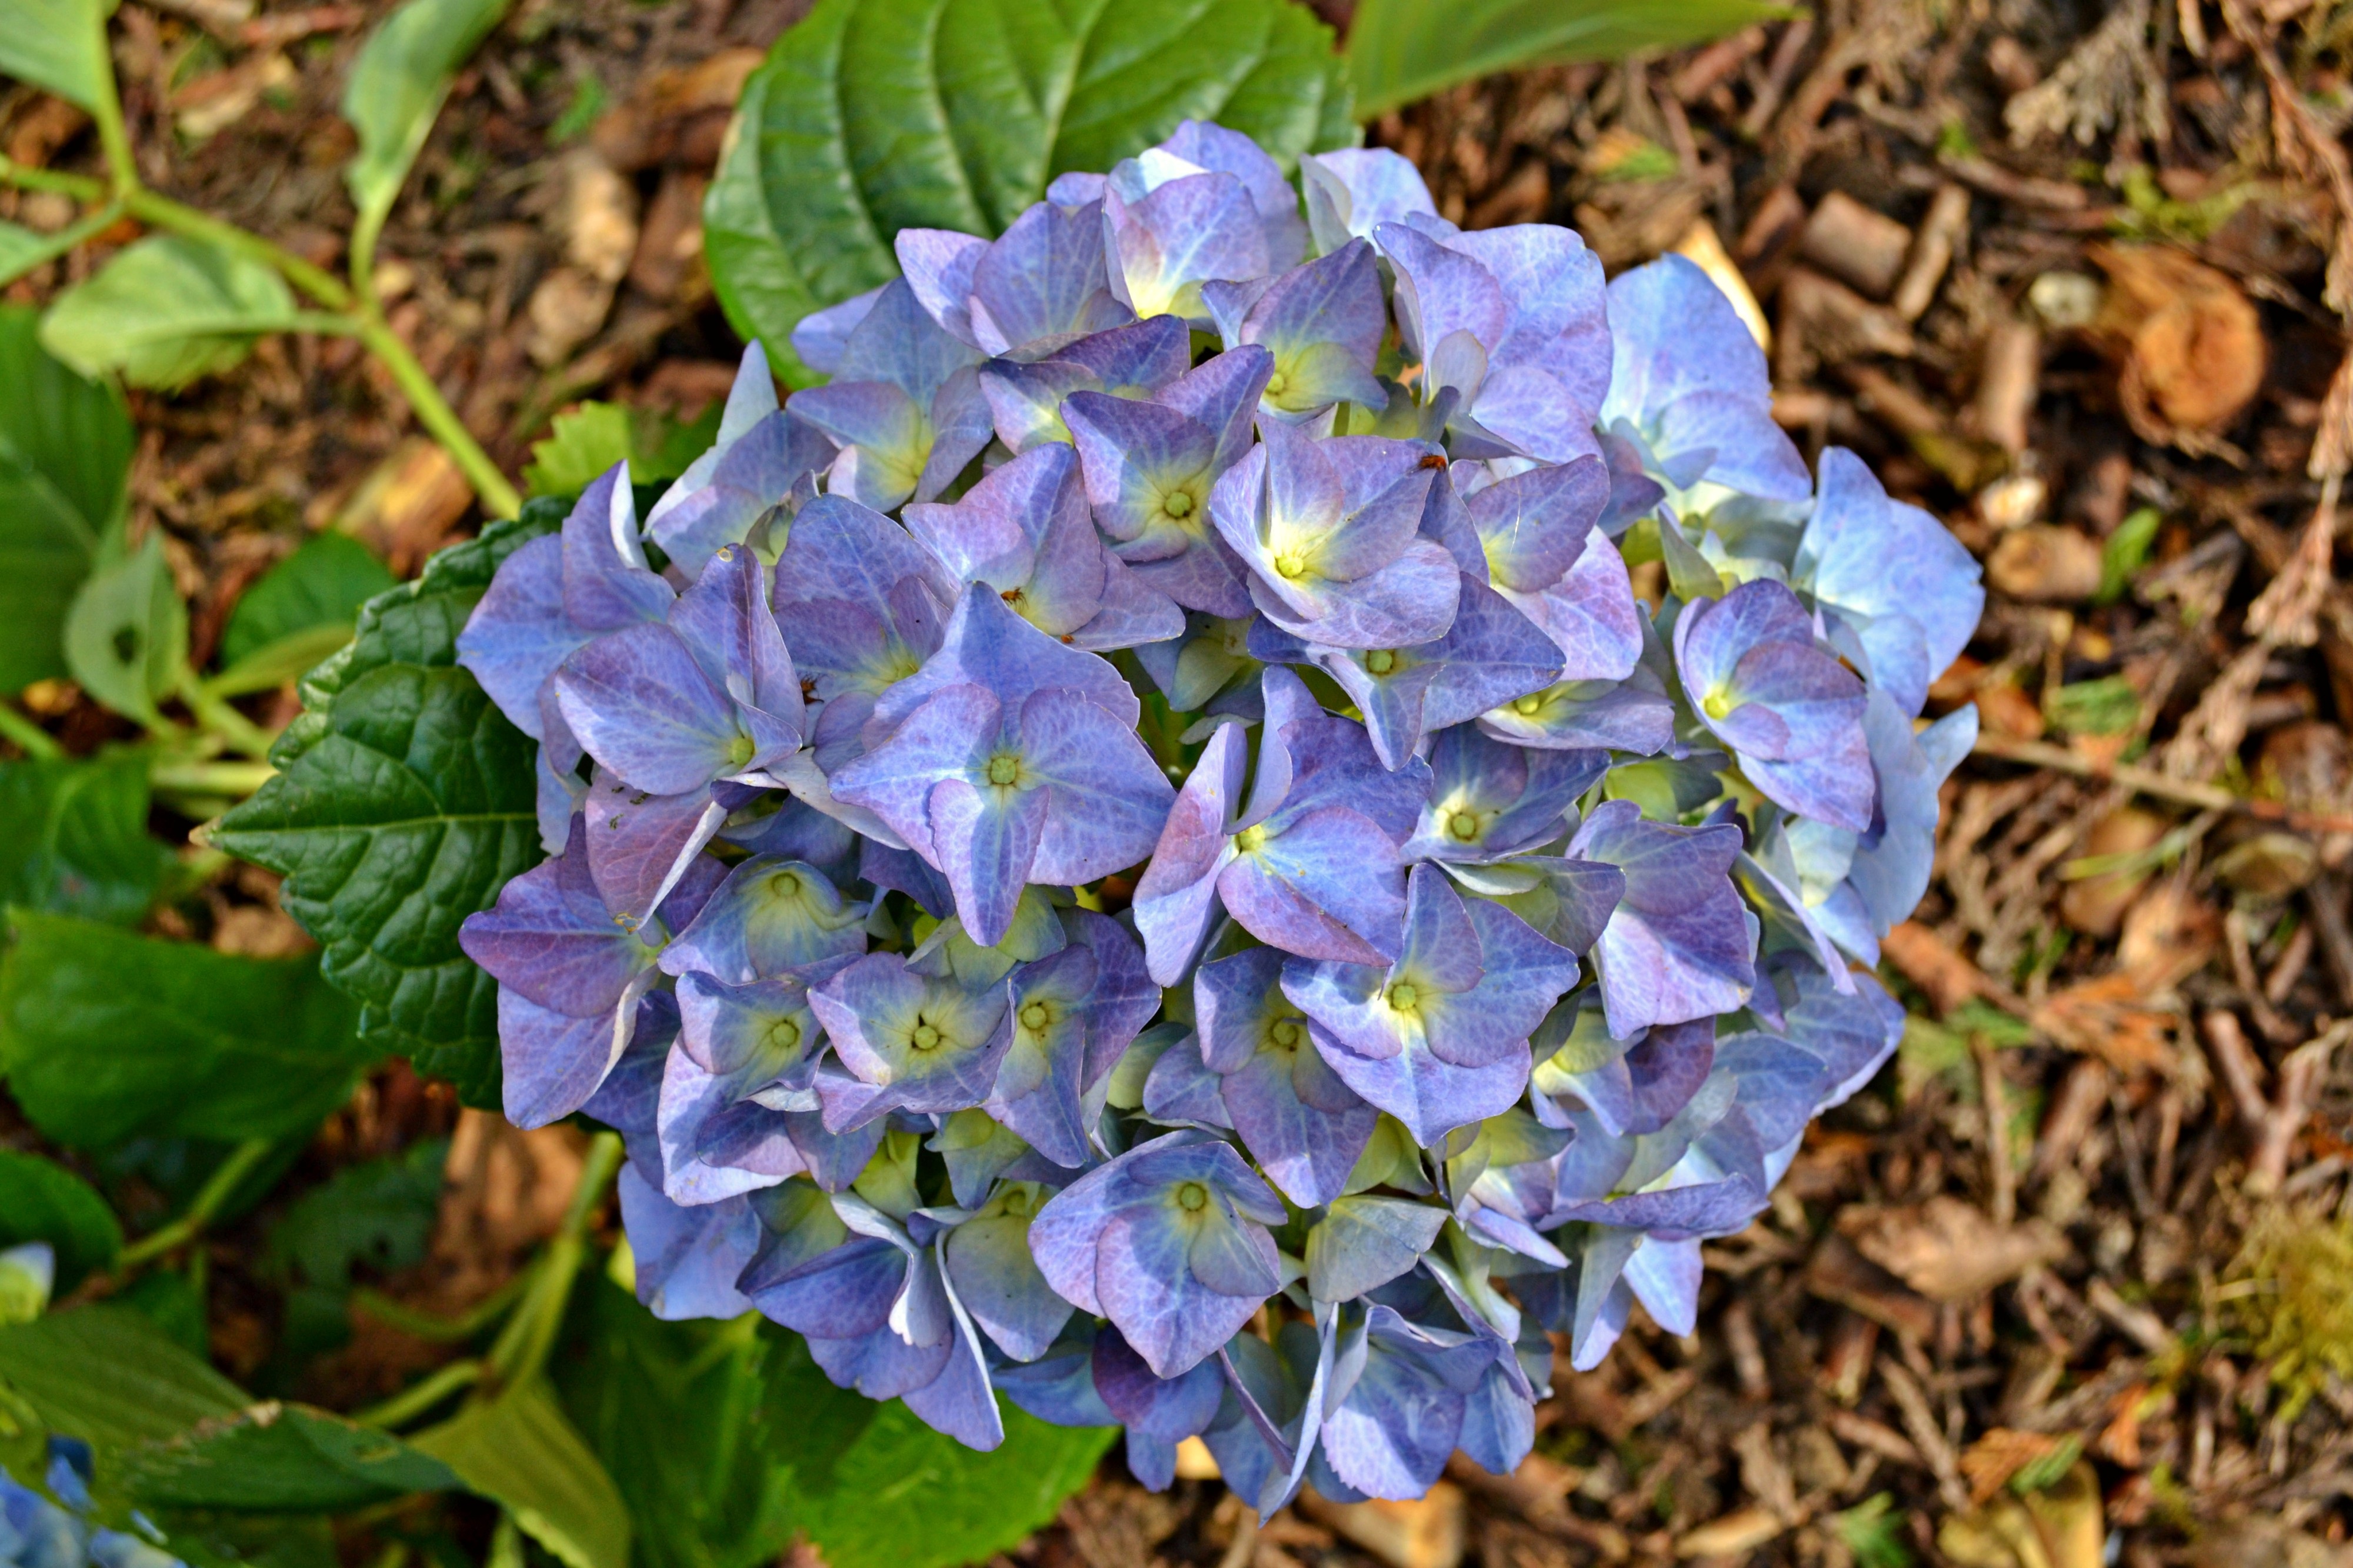
nature, plant, flower, spring, botany, blue, garden, flora, hydrangea, wildflower, flowers, petals, shrub, lilac, blue flowers, flowering plant, hydrangeaceae, cornales, annual plant, land plant, hydrangea serrata